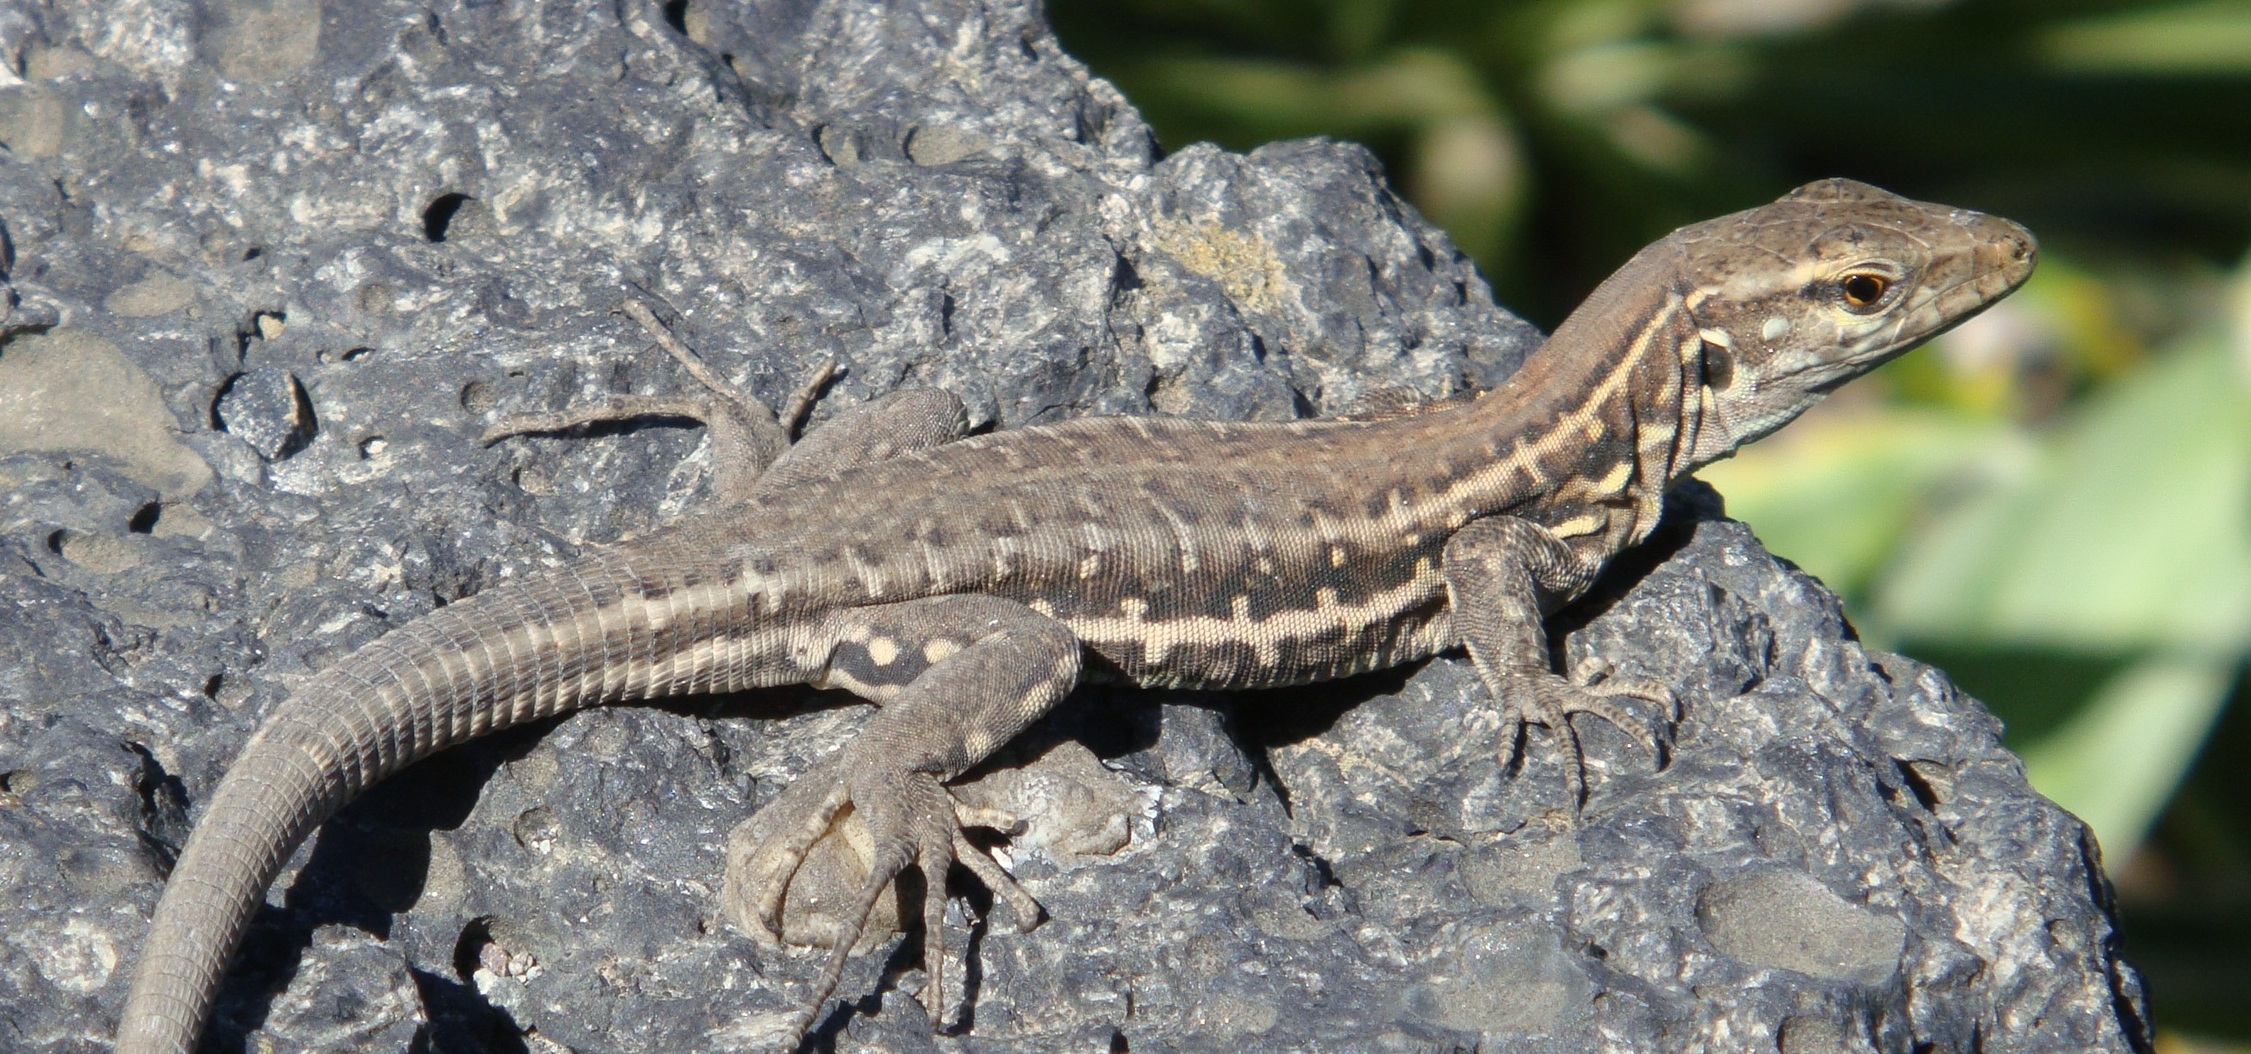
rock, animal, wildlife, reptile, fauna, lizard, gecko, vertebrate, tenerife, reptiles, lacerta, agamidae, american alligator, scaled reptile, lacertidae